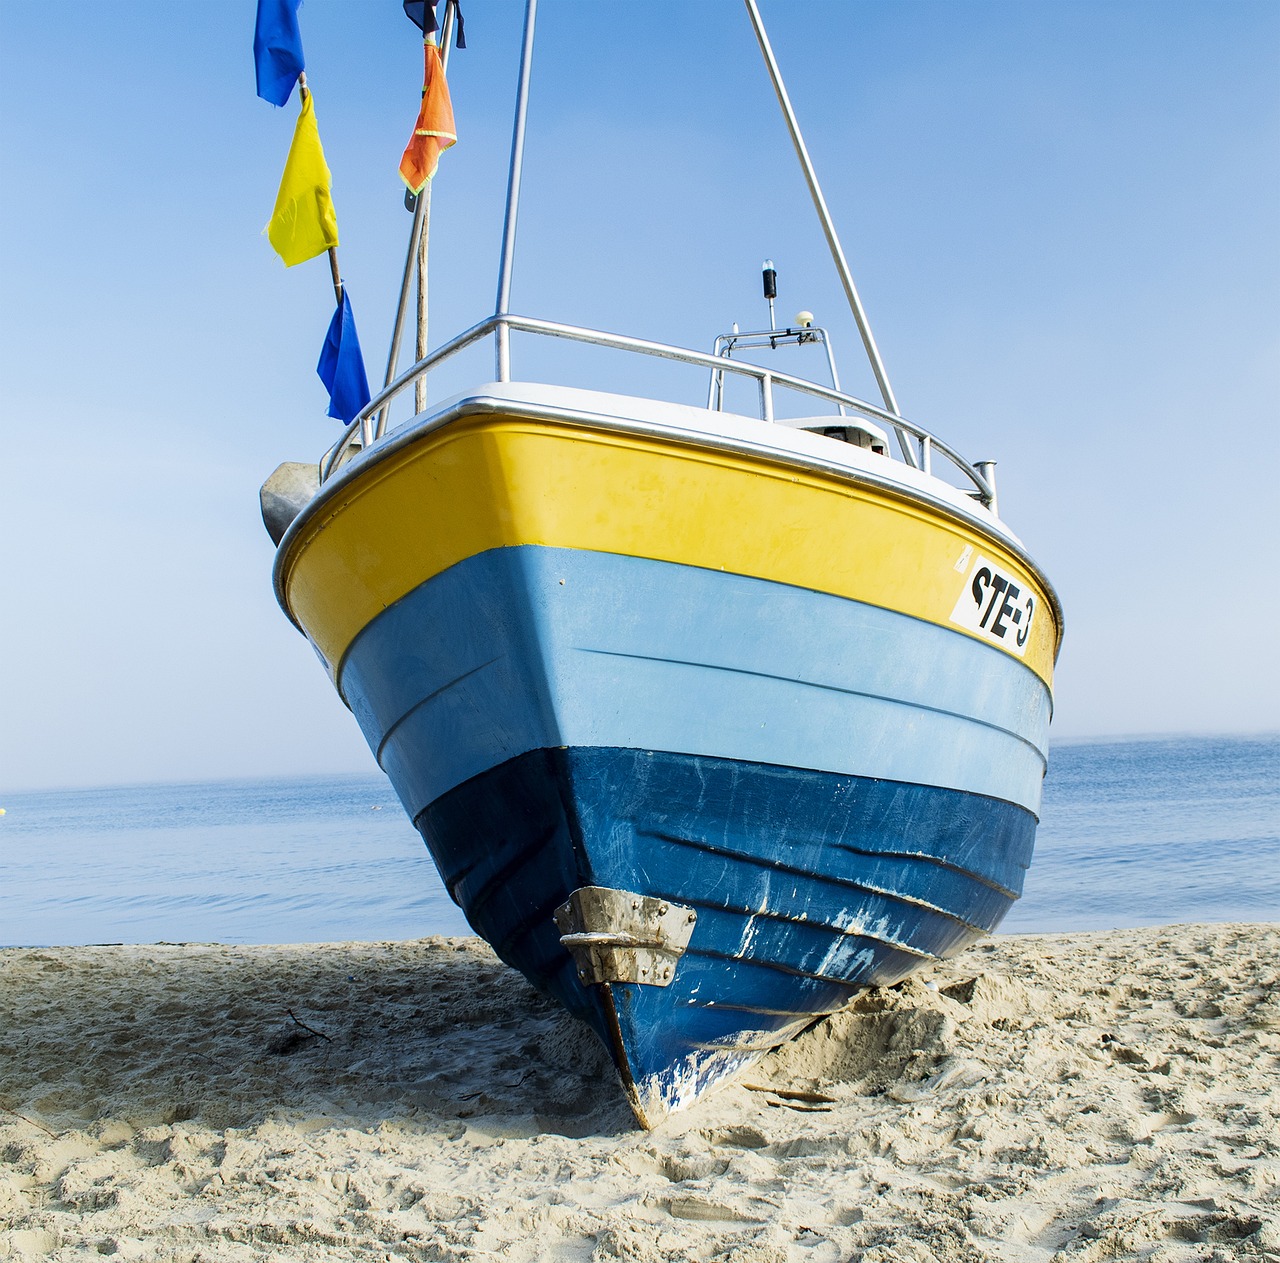
Vehicle type: Ships